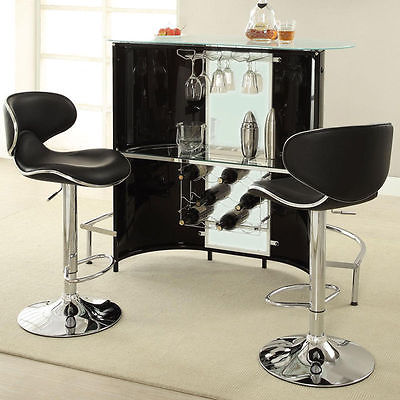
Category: table